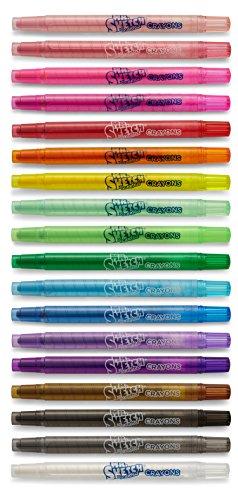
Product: Mr. Sketch 1951331 Scented Twistable Crayons, Assorted Colors, 18-Count
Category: Arts, Crafts & Sewing | Painting, Drawing & Art Supplies | Drawing | Drawing Media | Crayons
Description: Exciting array of 18 bold scents and colors help spark creativity.
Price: $7.20
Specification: ASIN:B019QBOT1O|ShippingWeight:7.2ounces(Viewshippingratesandpolicies)|DateFirstAvailable:January16,2016